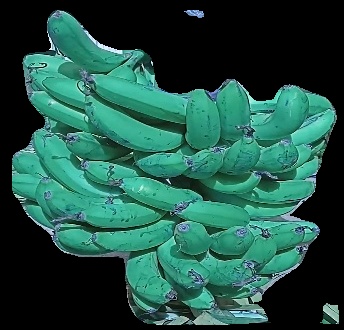
Variety: pachbale
Grade: grade3